Vira Kerala

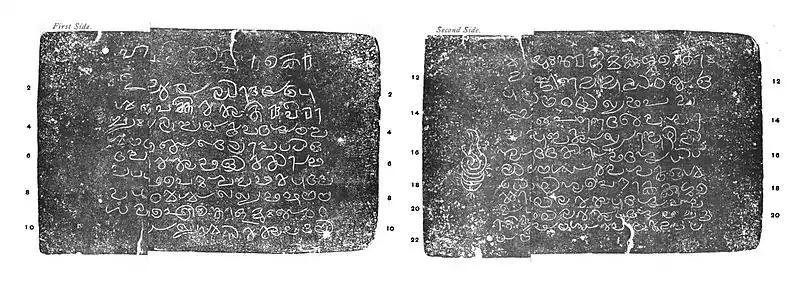

Vira Kerala, also spelled Veera Kerala or Keralan, was a name given to male members of several medieval ruling families of Tamil Nadu and Kerala.